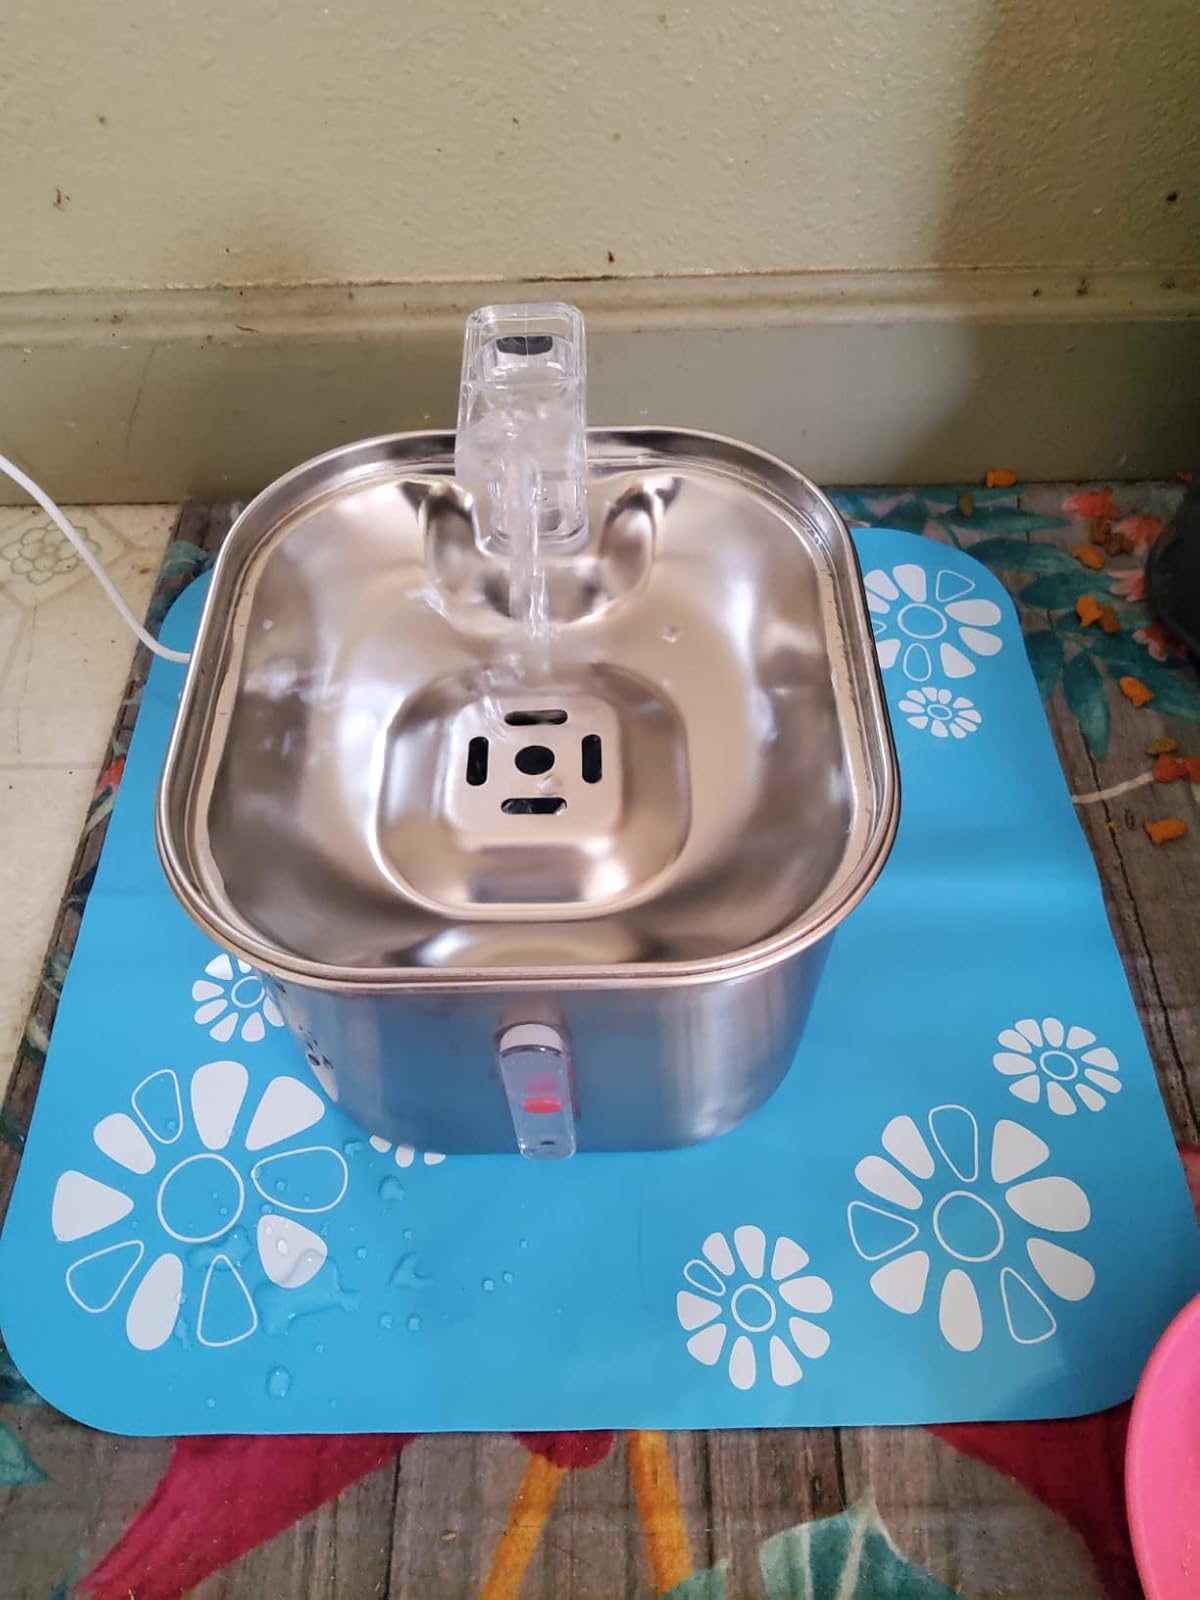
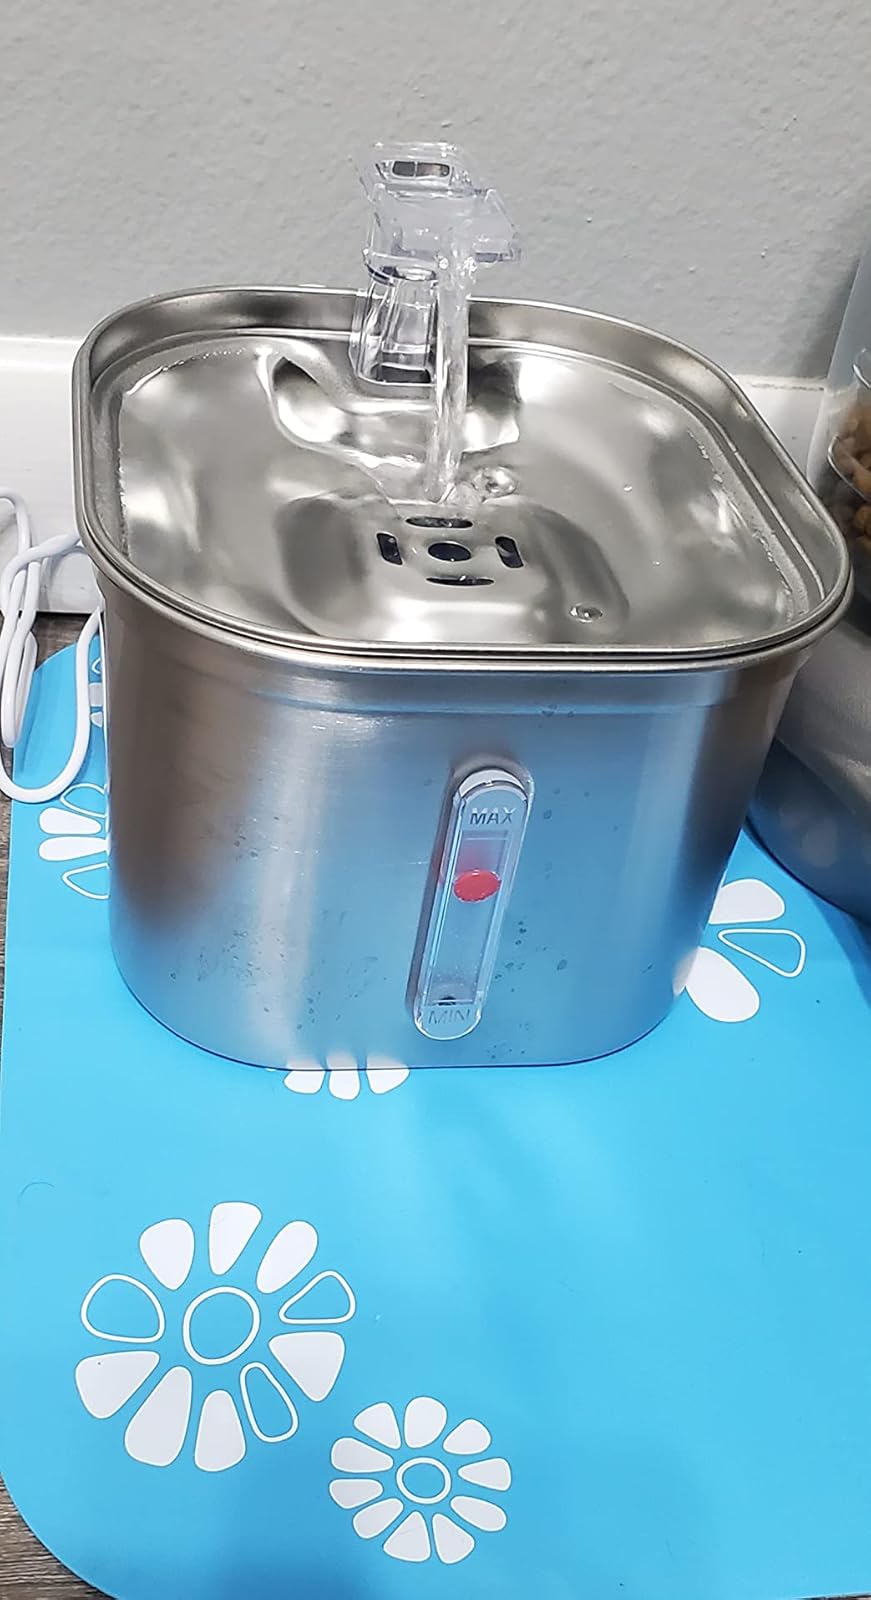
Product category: items_bowl
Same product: yes